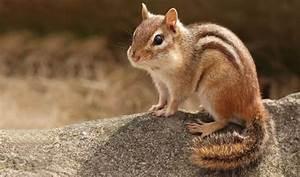
squirrel